Elevator Game

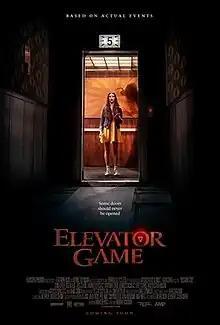
Theatrical release poster

Elevator Game is a 2023 American horror film directed by Rebekah McKendry and starring Gino Anania, Megan Best, Alec Carlos, Nazariy Demkowicz, Samantha Halas, Madison MacIsaac, Verity Marks and Liam Stewart-Kanigan. Shudder released the film 15 September 2023. Based on the online phenomenon of the same name, the film concentrates on a story about a mysterious ritual that may lead the performer into another, dark dimension.